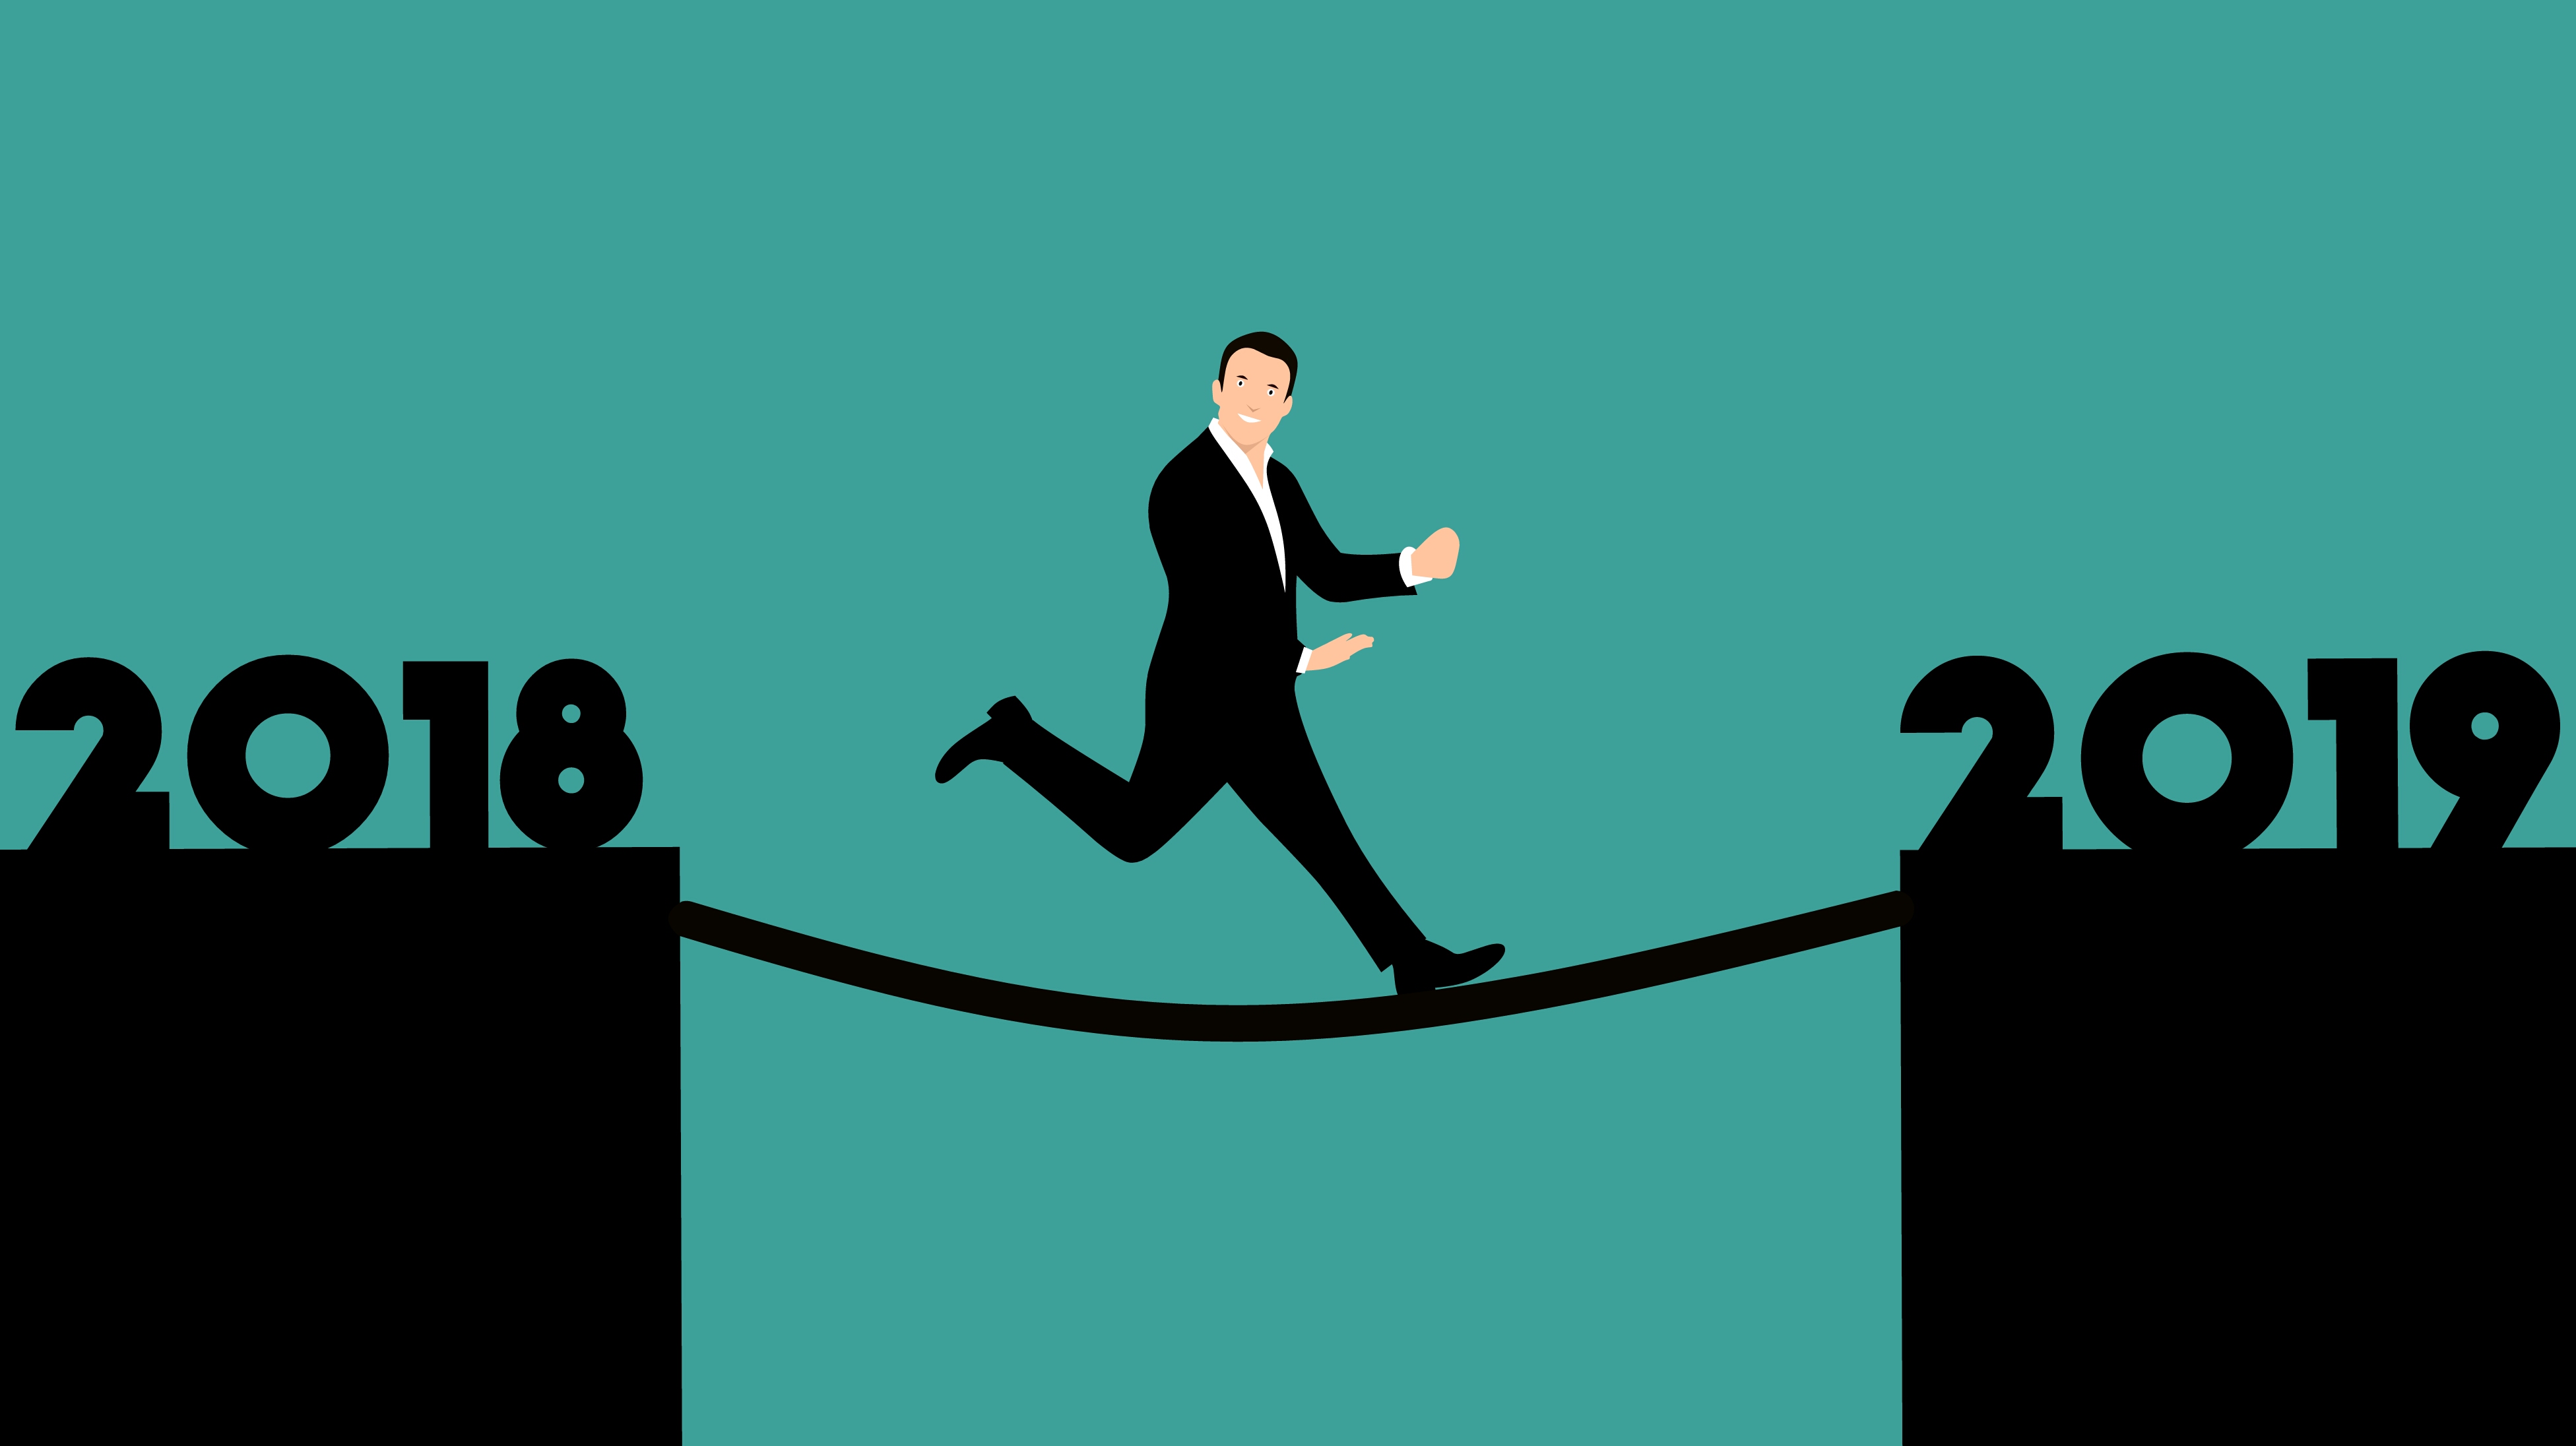
design, 2019, 2018, to reach, new year, happy new year, running, man, bridge, text, thank, looking, career, job, business, season, concept, banner, cartoon, success, challenge, solution, competition, action, active, determined, successful, compete, power, sprint, direct, forward, beginning, outdoors, silhouette, line, human behavior, font, logo, sky, computer wallpaper, graphics, brand, graphic design